Nazem al-Jaafari

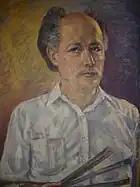
Nazem al-Jaafari – self portrait of the artist,

Nazem al-Jaafari (born 1918 in Damascus, Syria – 2015) was considered the founder of impressionism in Syria. Al-Jaafari studied at the Faculty of Fine Arts in Cairo from 1944 to 1947, after which he returned to Syria and worked as an art instructor for high school students, then moved to teach at the Faculty of Fine Arts upon its opening in 1960 in Damascus One of his greatest achievements as an artist is the documentation of the old quarters of Damascus as it existed at the turn of the 20th century; subjects included architecture, lifestyles, designs, and fashion.